Northern Michigan University

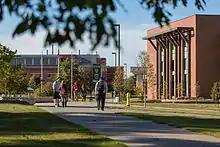
The Academic Mall connects Jamrich Hall, West Science, Weston Hall and the Learning Resource Center.

Ten buildings where classes are held having at least 210 instructional spaces. There are 3 distance learning facilities, the largest of which is Mead Auditorium which seats 100.